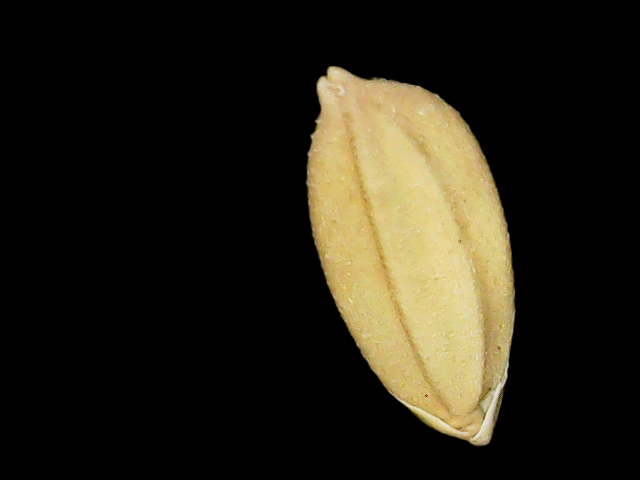
Rice variety: Binadhan08